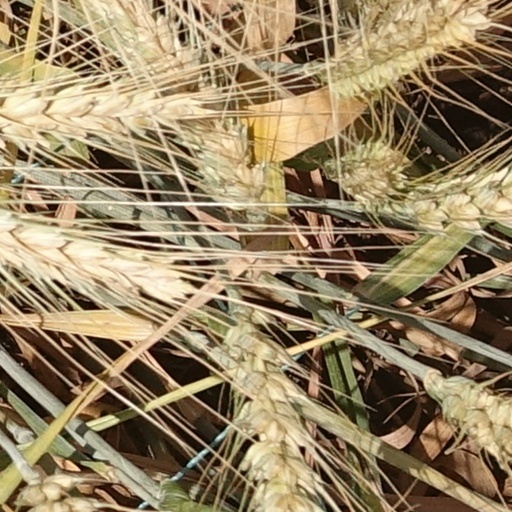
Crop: wheat